Robert E. Lee Allen

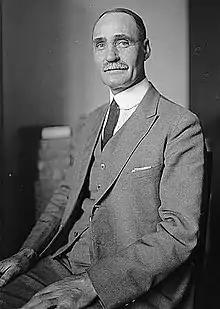
Allen in 1923

Robert Edward Lee Allen (November 28, 1865 – January 28, 1951) was an American attorney and politician. He was most notable for his service as a U.S. Representative from West Virginia.